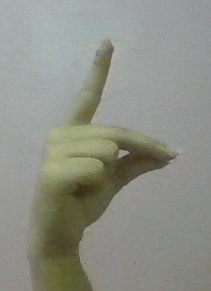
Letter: ta